Jenzer Motorsport

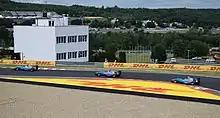
Three Jenzer GP3 cars at Turn 7, Hungaroring (2015)

The team signed for the 2018 season Tatiana Calderón, Juan Manuel Correa and David Beckmann.